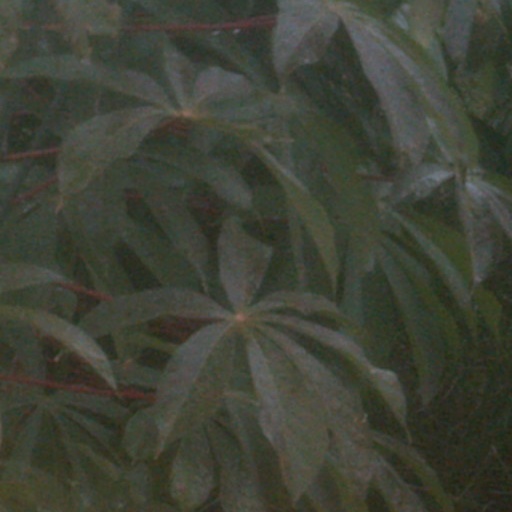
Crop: cassava